Strade Bianche

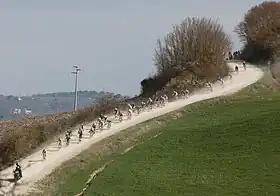
The peloton during the 2014 event, won by Michał Kwiatkowski.

Although a young event, the race gained the status of an "instant classic", garnering much media attention and soon becoming a desirable entry in classics riders' palmares. Among the winners of the first ten editions feature Fabian Cancellara, Philippe Gilbert and Michał Kwiatkowski on a very international roll of honour. Moreno Moser became the first Italian winner of the Strade Bianche in the 2013 race. Classics specialist Cancellara won the tenth edition in 2016, becoming the first three-time winner of the race and earning a gravel sector named after him.